Shemot (parashah)

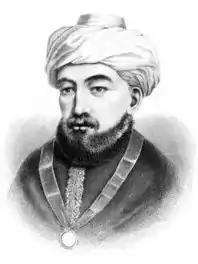
Maimonides

A baraita cited the Septuagint's Greek translation of Exodus 4:20 as one of several instances where translators varied the original. Where the Hebrew of Exodus 4:20 says, "And Moses took his wife and his sons, and set them upon a "donkey"," the baraita reported that the Greek translation said, "And Moses took his wife and his children, and made them ride on a "carrier of men"," so as to preserve the dignity of Moses.